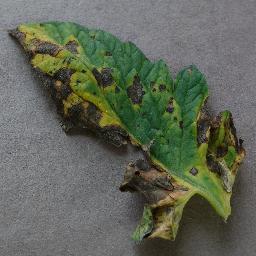
Label: Tomato___Early_blight